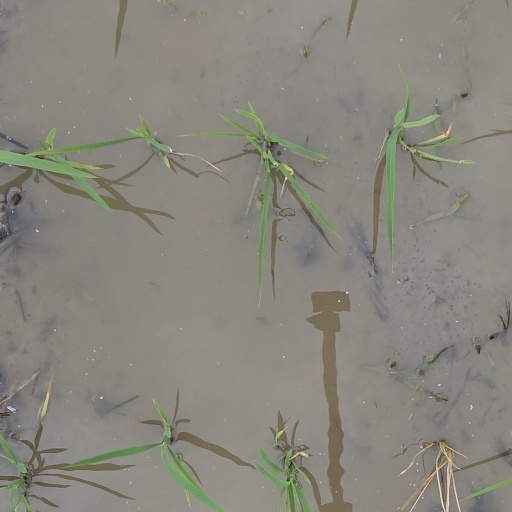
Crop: rice